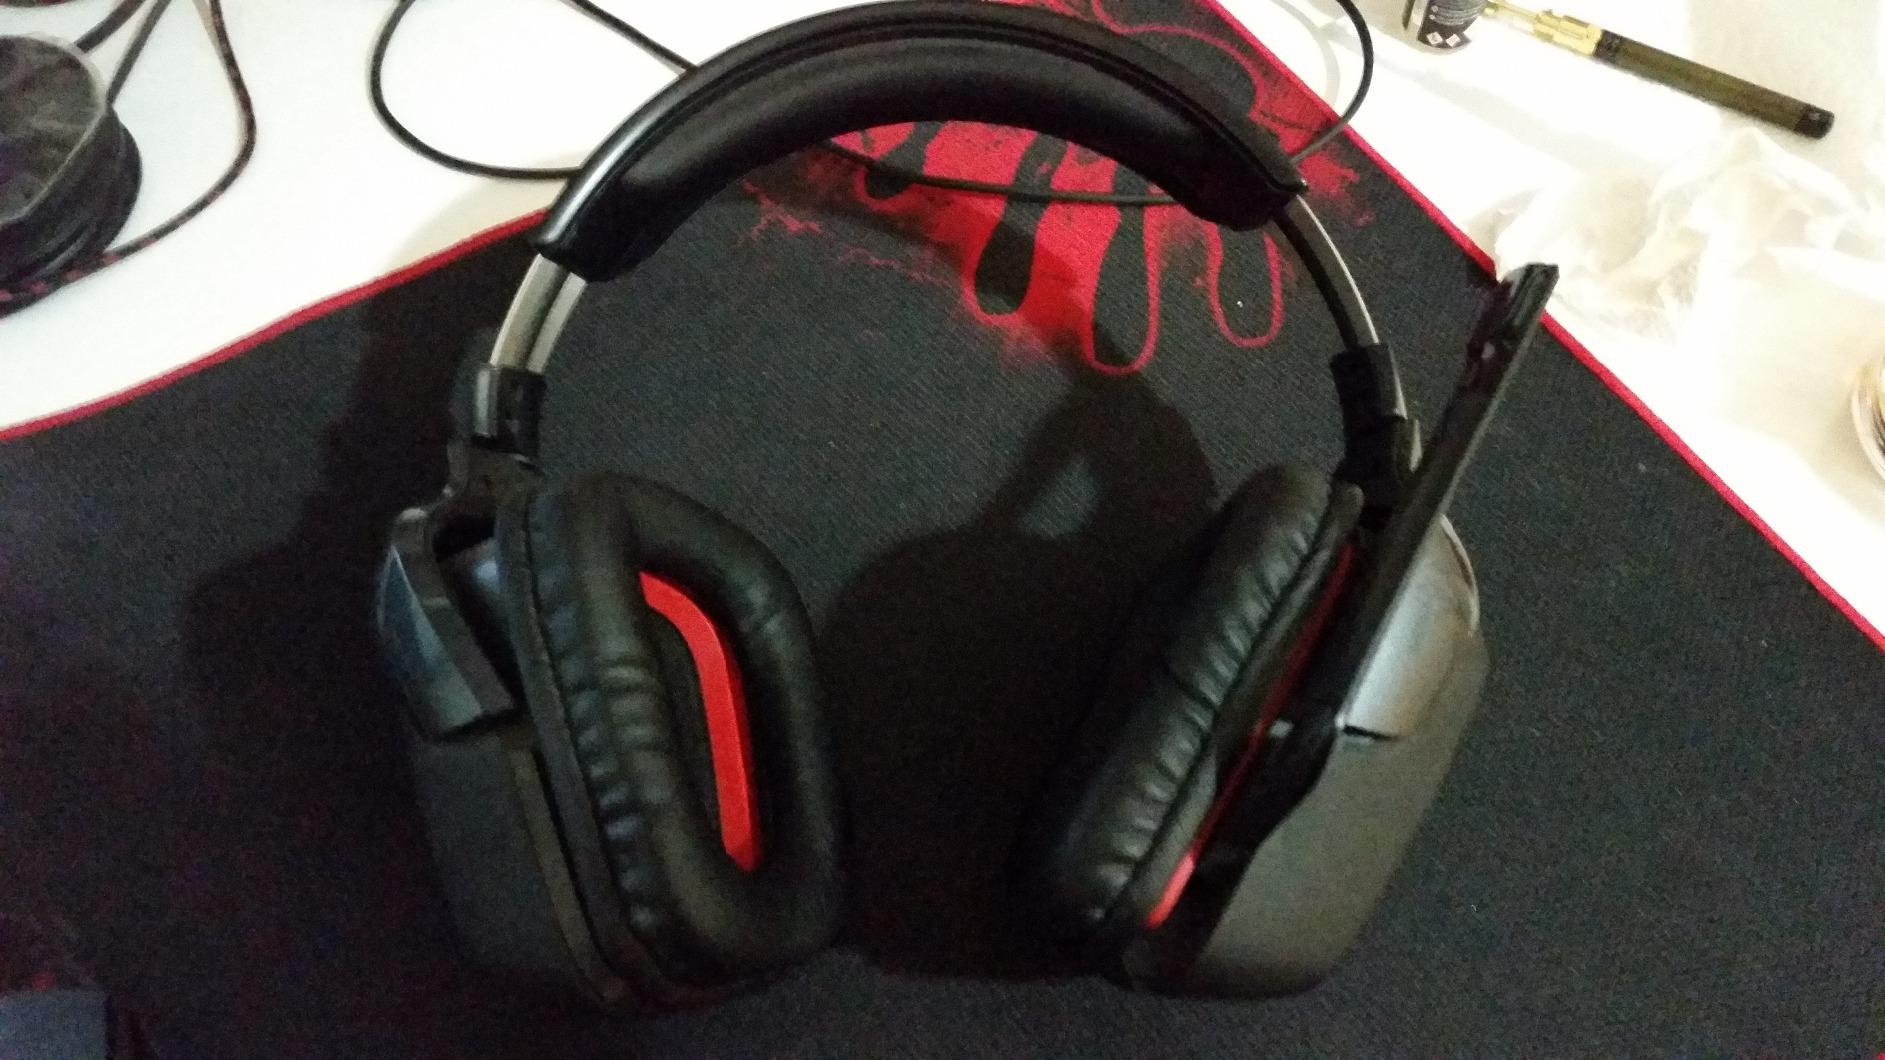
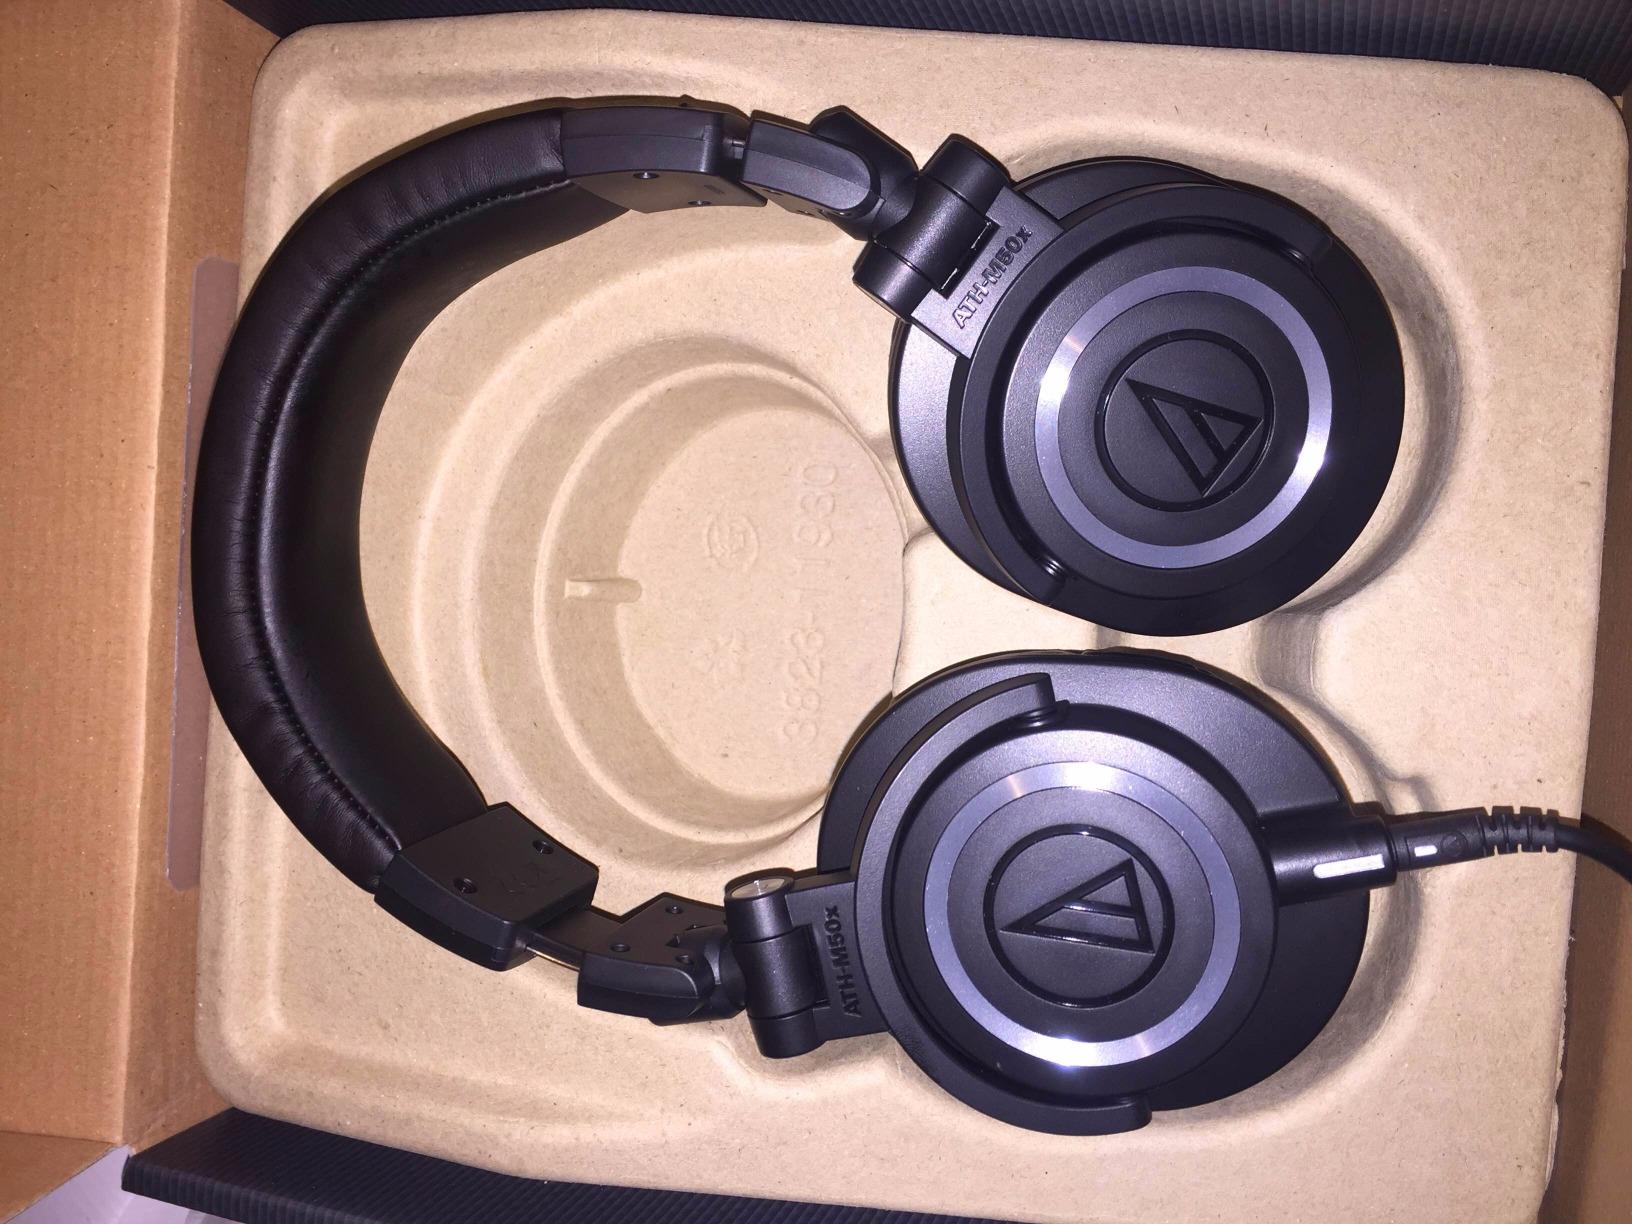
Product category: headphones
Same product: no